New Zealand Parliament

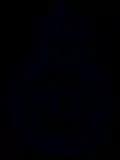
House of Representatives crest, surmounted by a St Edward's Crown

Originally the New Zealand Parliament remained subordinate to the British Parliament, the supreme legislative authority for the entire British Empire—although, in practice, Britain's role was minimal from the 1890s. The New Zealand Parliament received progressively more control over New Zealand affairs through the passage of Imperial (British) laws such as the Colonial Laws Validity Act 1865, constitutional amendments, and an increasingly hands-off approach by the British government. In 1947, the New Zealand Parliament passed the Statute of Westminster Adoption Act, giving that parliament full power over New Zealand law, and the New Zealand Constitution Amendment Act 1947, an act of the British Parliament, allowed the New Zealand Parliament to regulate its own composition. In 1973 a further amendment, the New Zealand Constitution Amendment Act 1973, expanded the territorial jurisdiction of New Zealand's parliament.